Welsh Tract Baptist Church

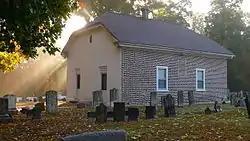
Welsh Tract Baptist Church, October 2012

Welsh Tract Old School Baptist Church is a historic Primitive Baptist church, located on Welsh Tract Road in Newark, New Castle County, Delaware. It was built by Welsh settlers in 1746 and is a simple rectangular brick building with a wood-shingled jerkinhead roof.